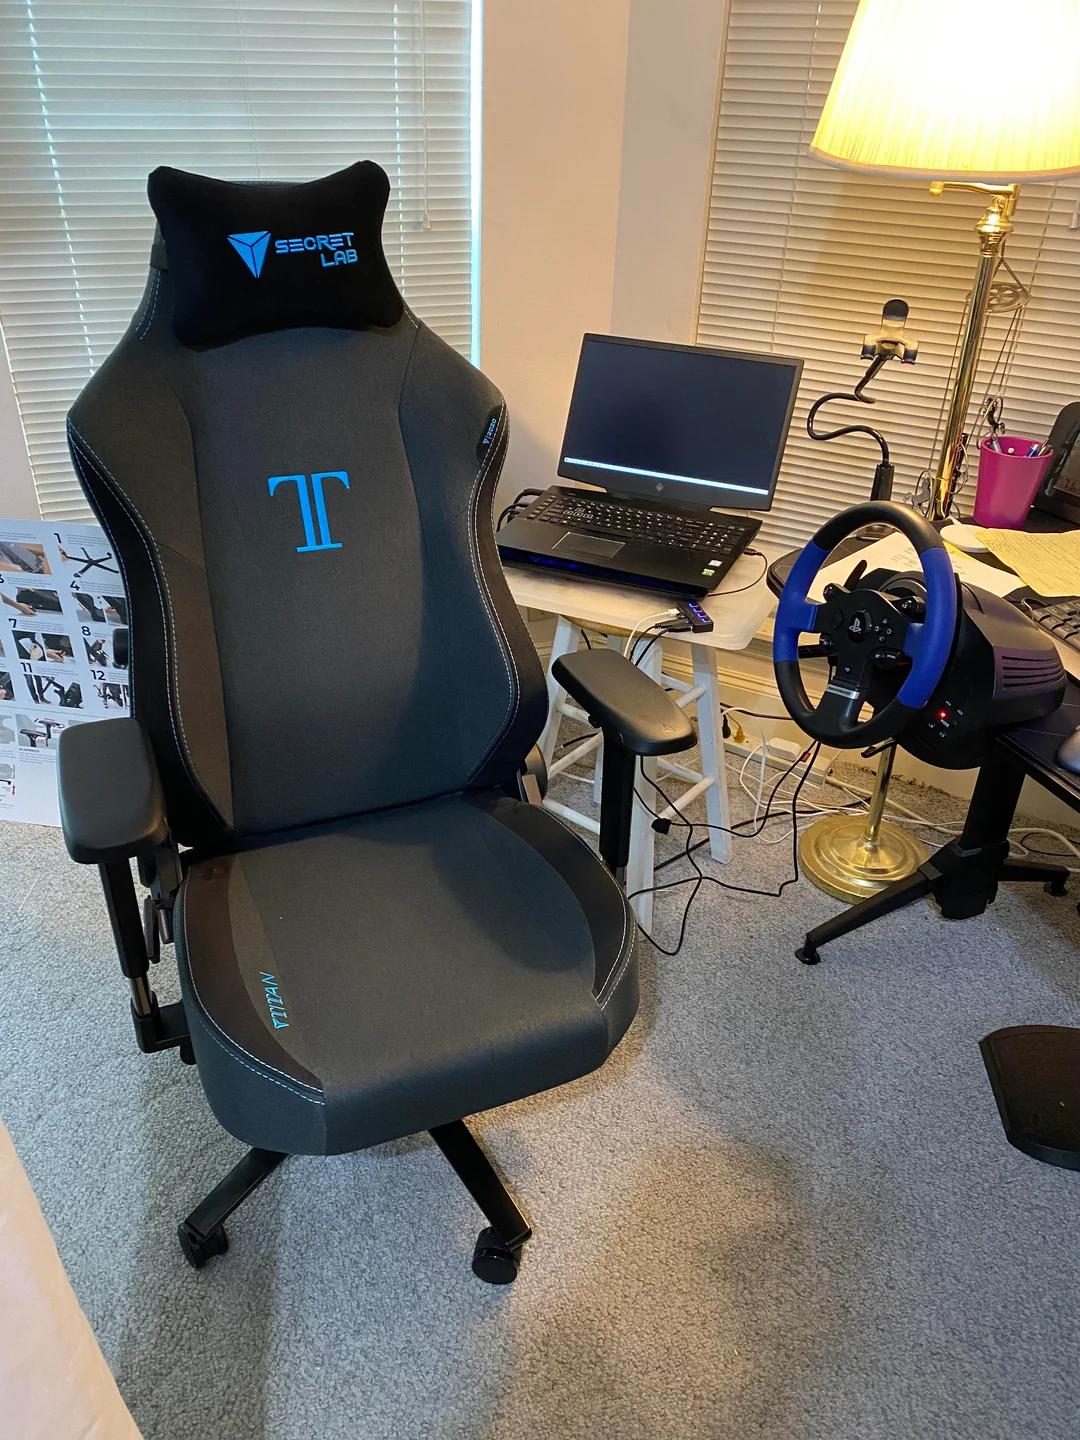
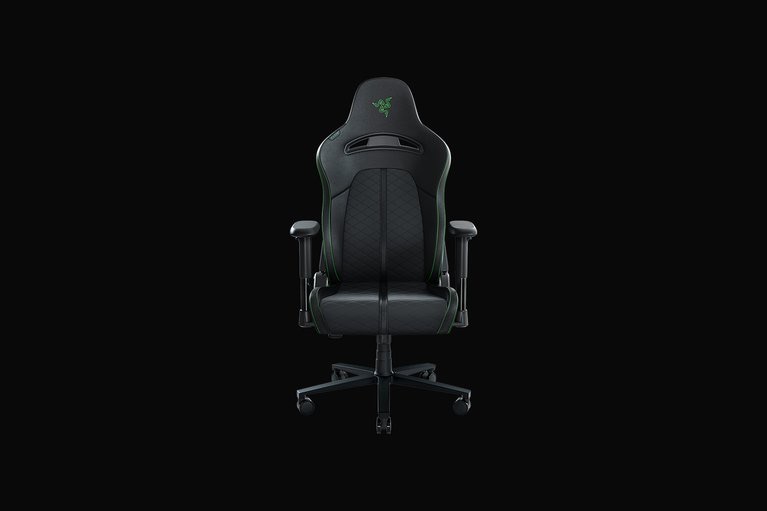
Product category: items_chair
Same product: no